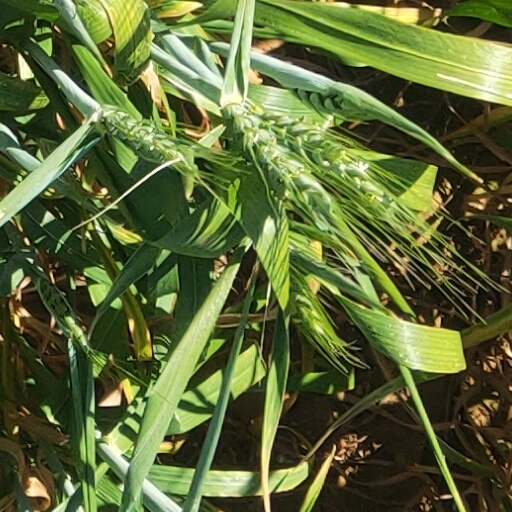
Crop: wheat